Kambalakkad

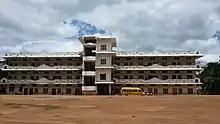
Ansariya Educational Complex

Ansariya Kambalakkad is an educational complex in Kaniyambetta Panchayath, Wayanad. It is located in the heart of Kambalakkad. It includes a school, Ansariya public school, secondary madrassa, conference hall and a woman's college. Ansariya public school is one of the most important public schools in Kerala. It is regulated by the Kambalakkad South Madrassa Committee (KSMC). It includes a school, madrassa, hall, and a +2 school.